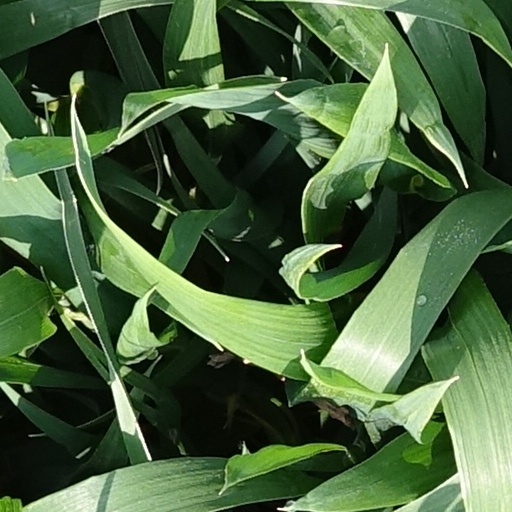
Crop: wheat